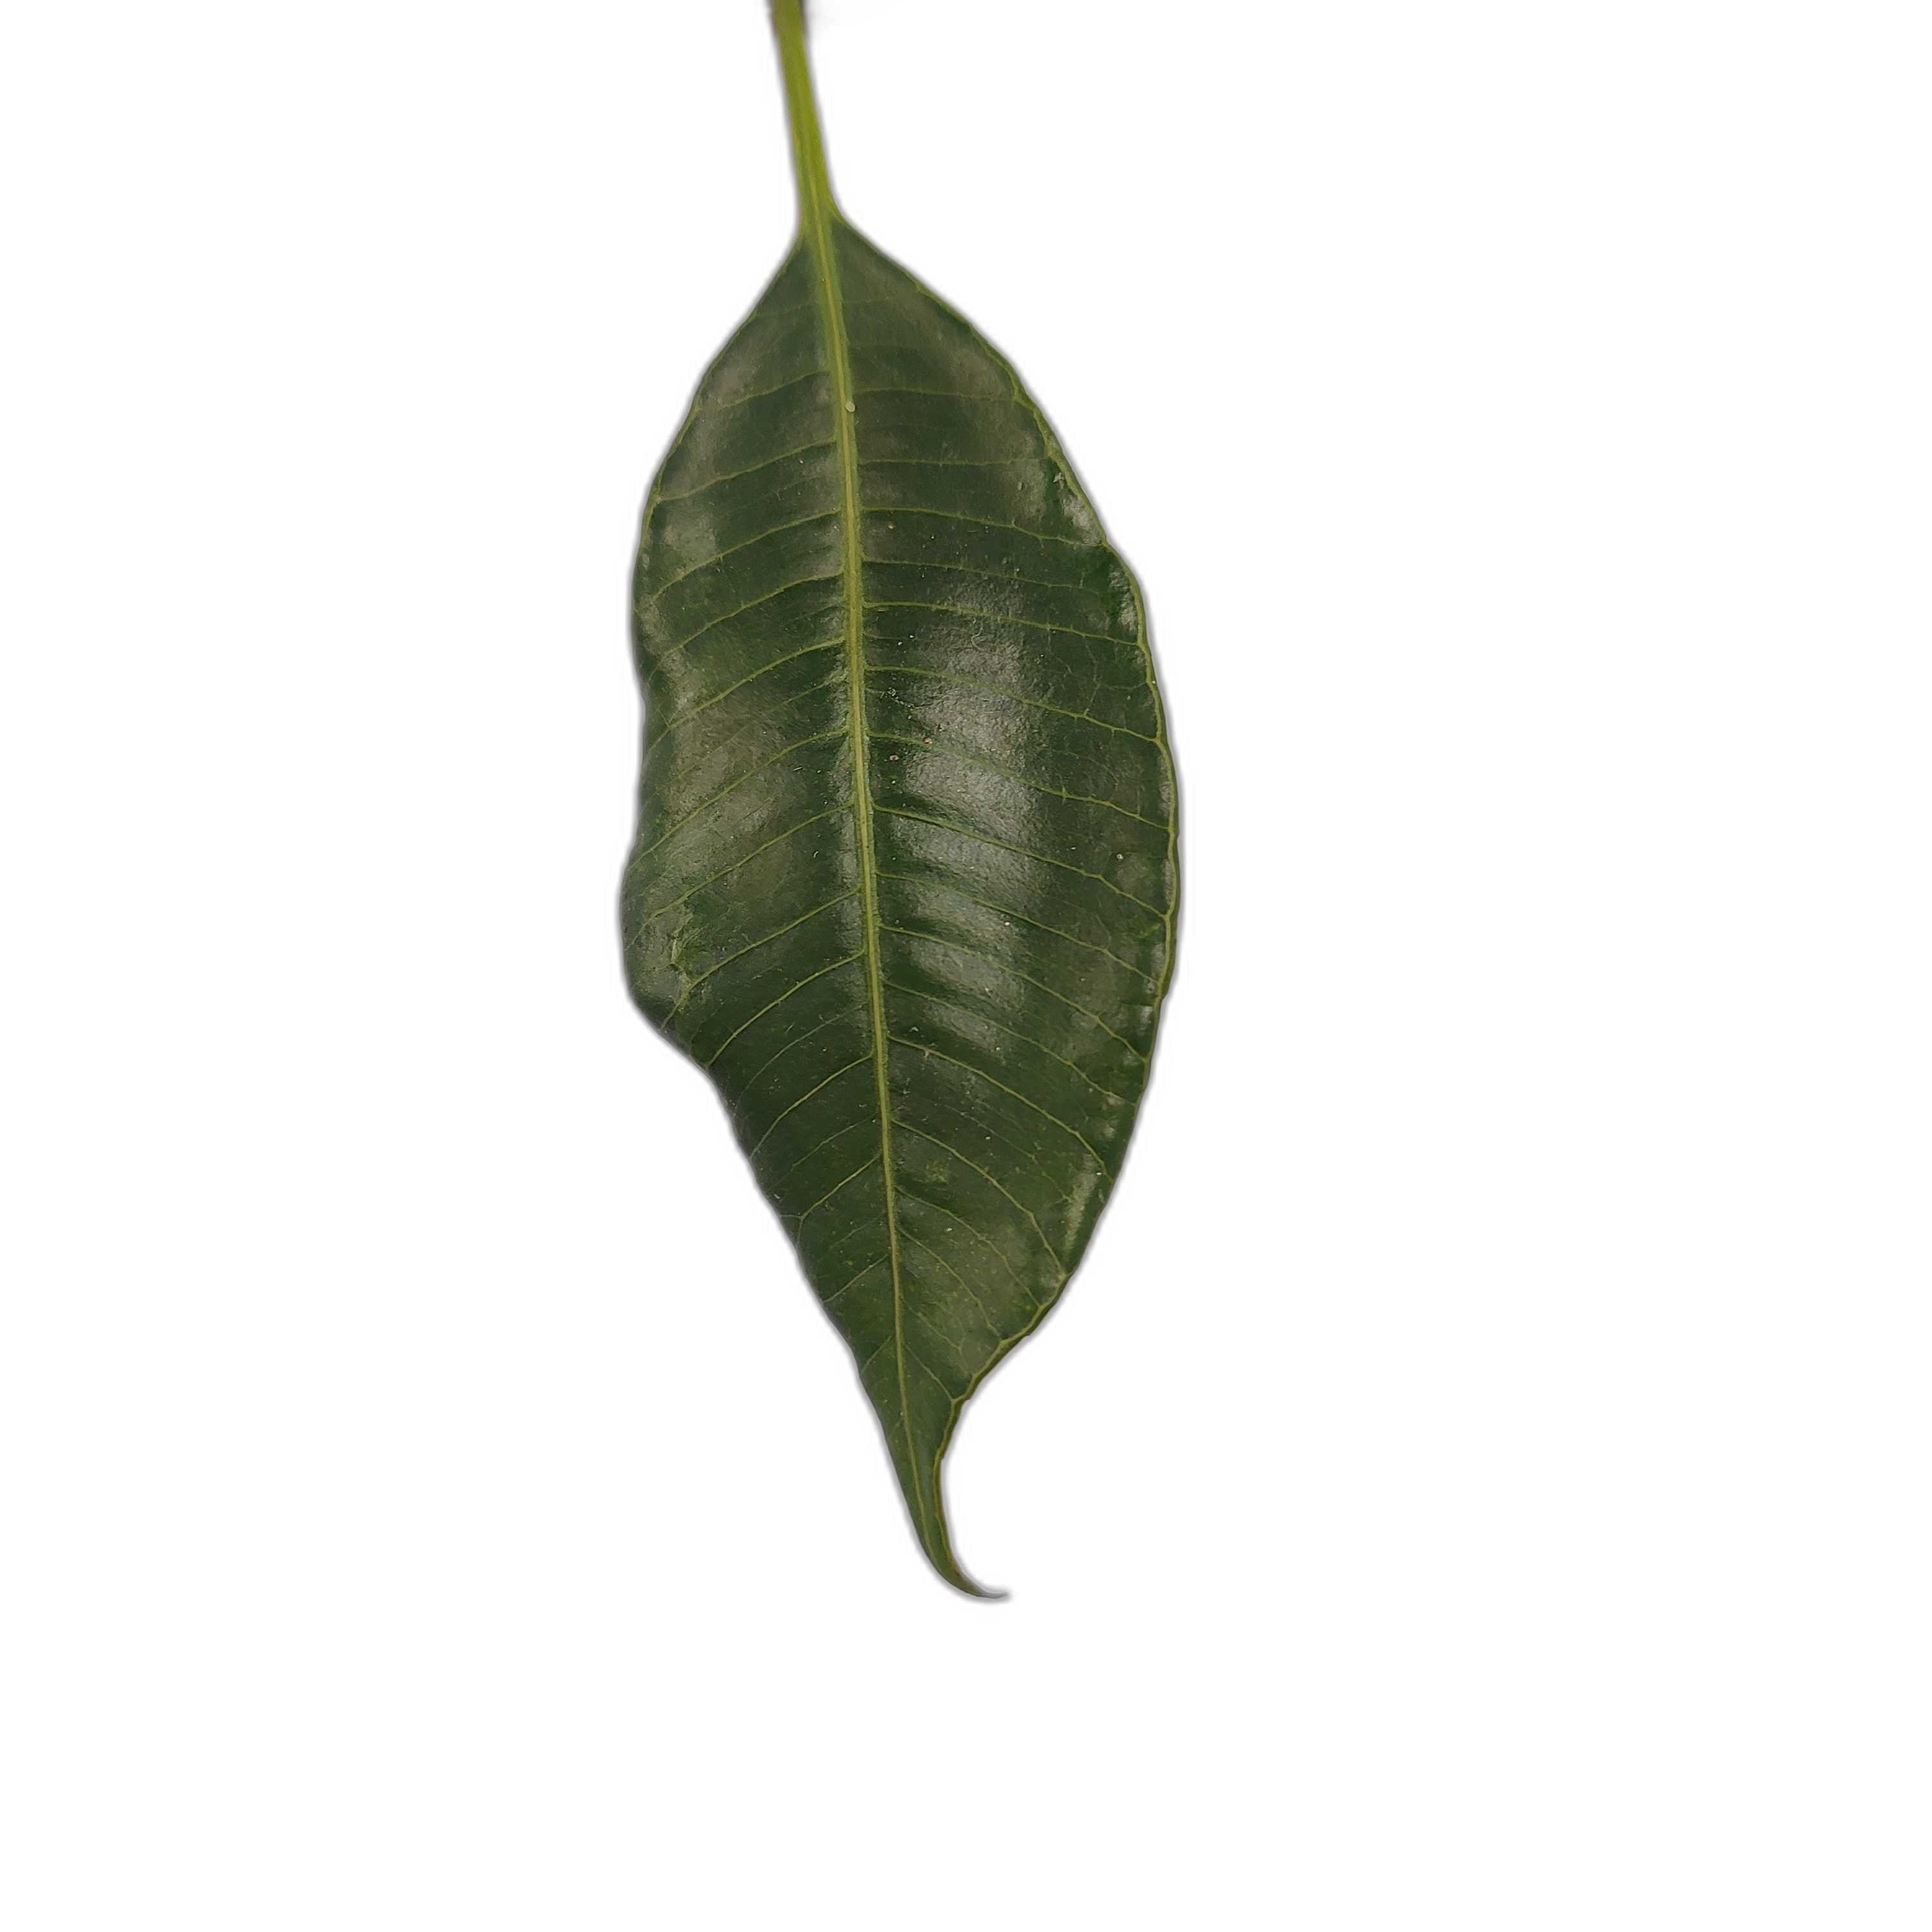
Label: healthy